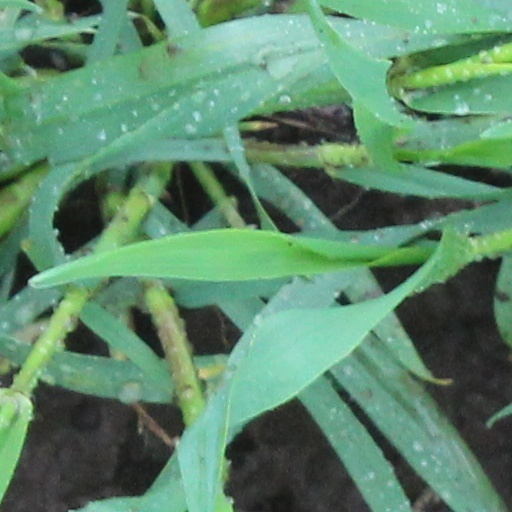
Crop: wheat